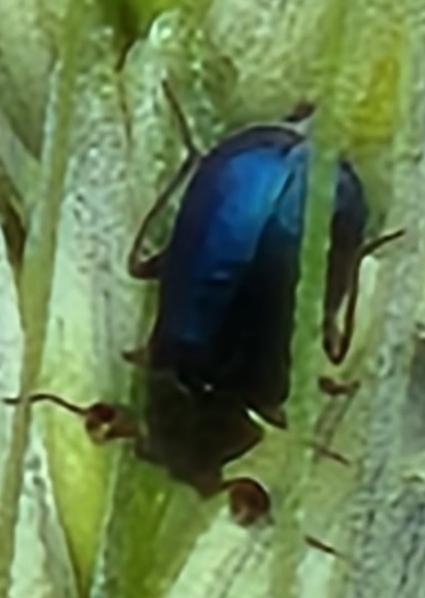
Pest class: predators